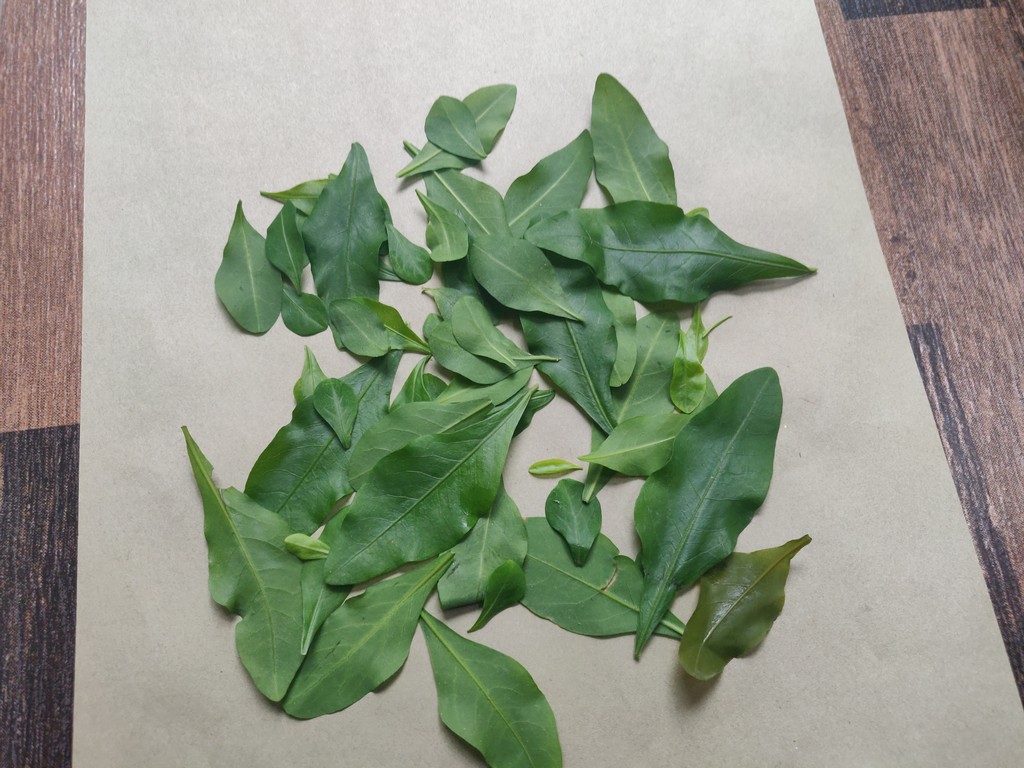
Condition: Healthy
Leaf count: multiple
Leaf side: unknown